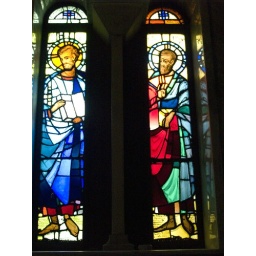
stain glass windows in the church on the site of the lydia's baptism